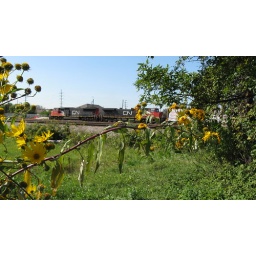
Canadian National freight train with plant life in the foreground. Schiller Park Illinois. Late September 2009.